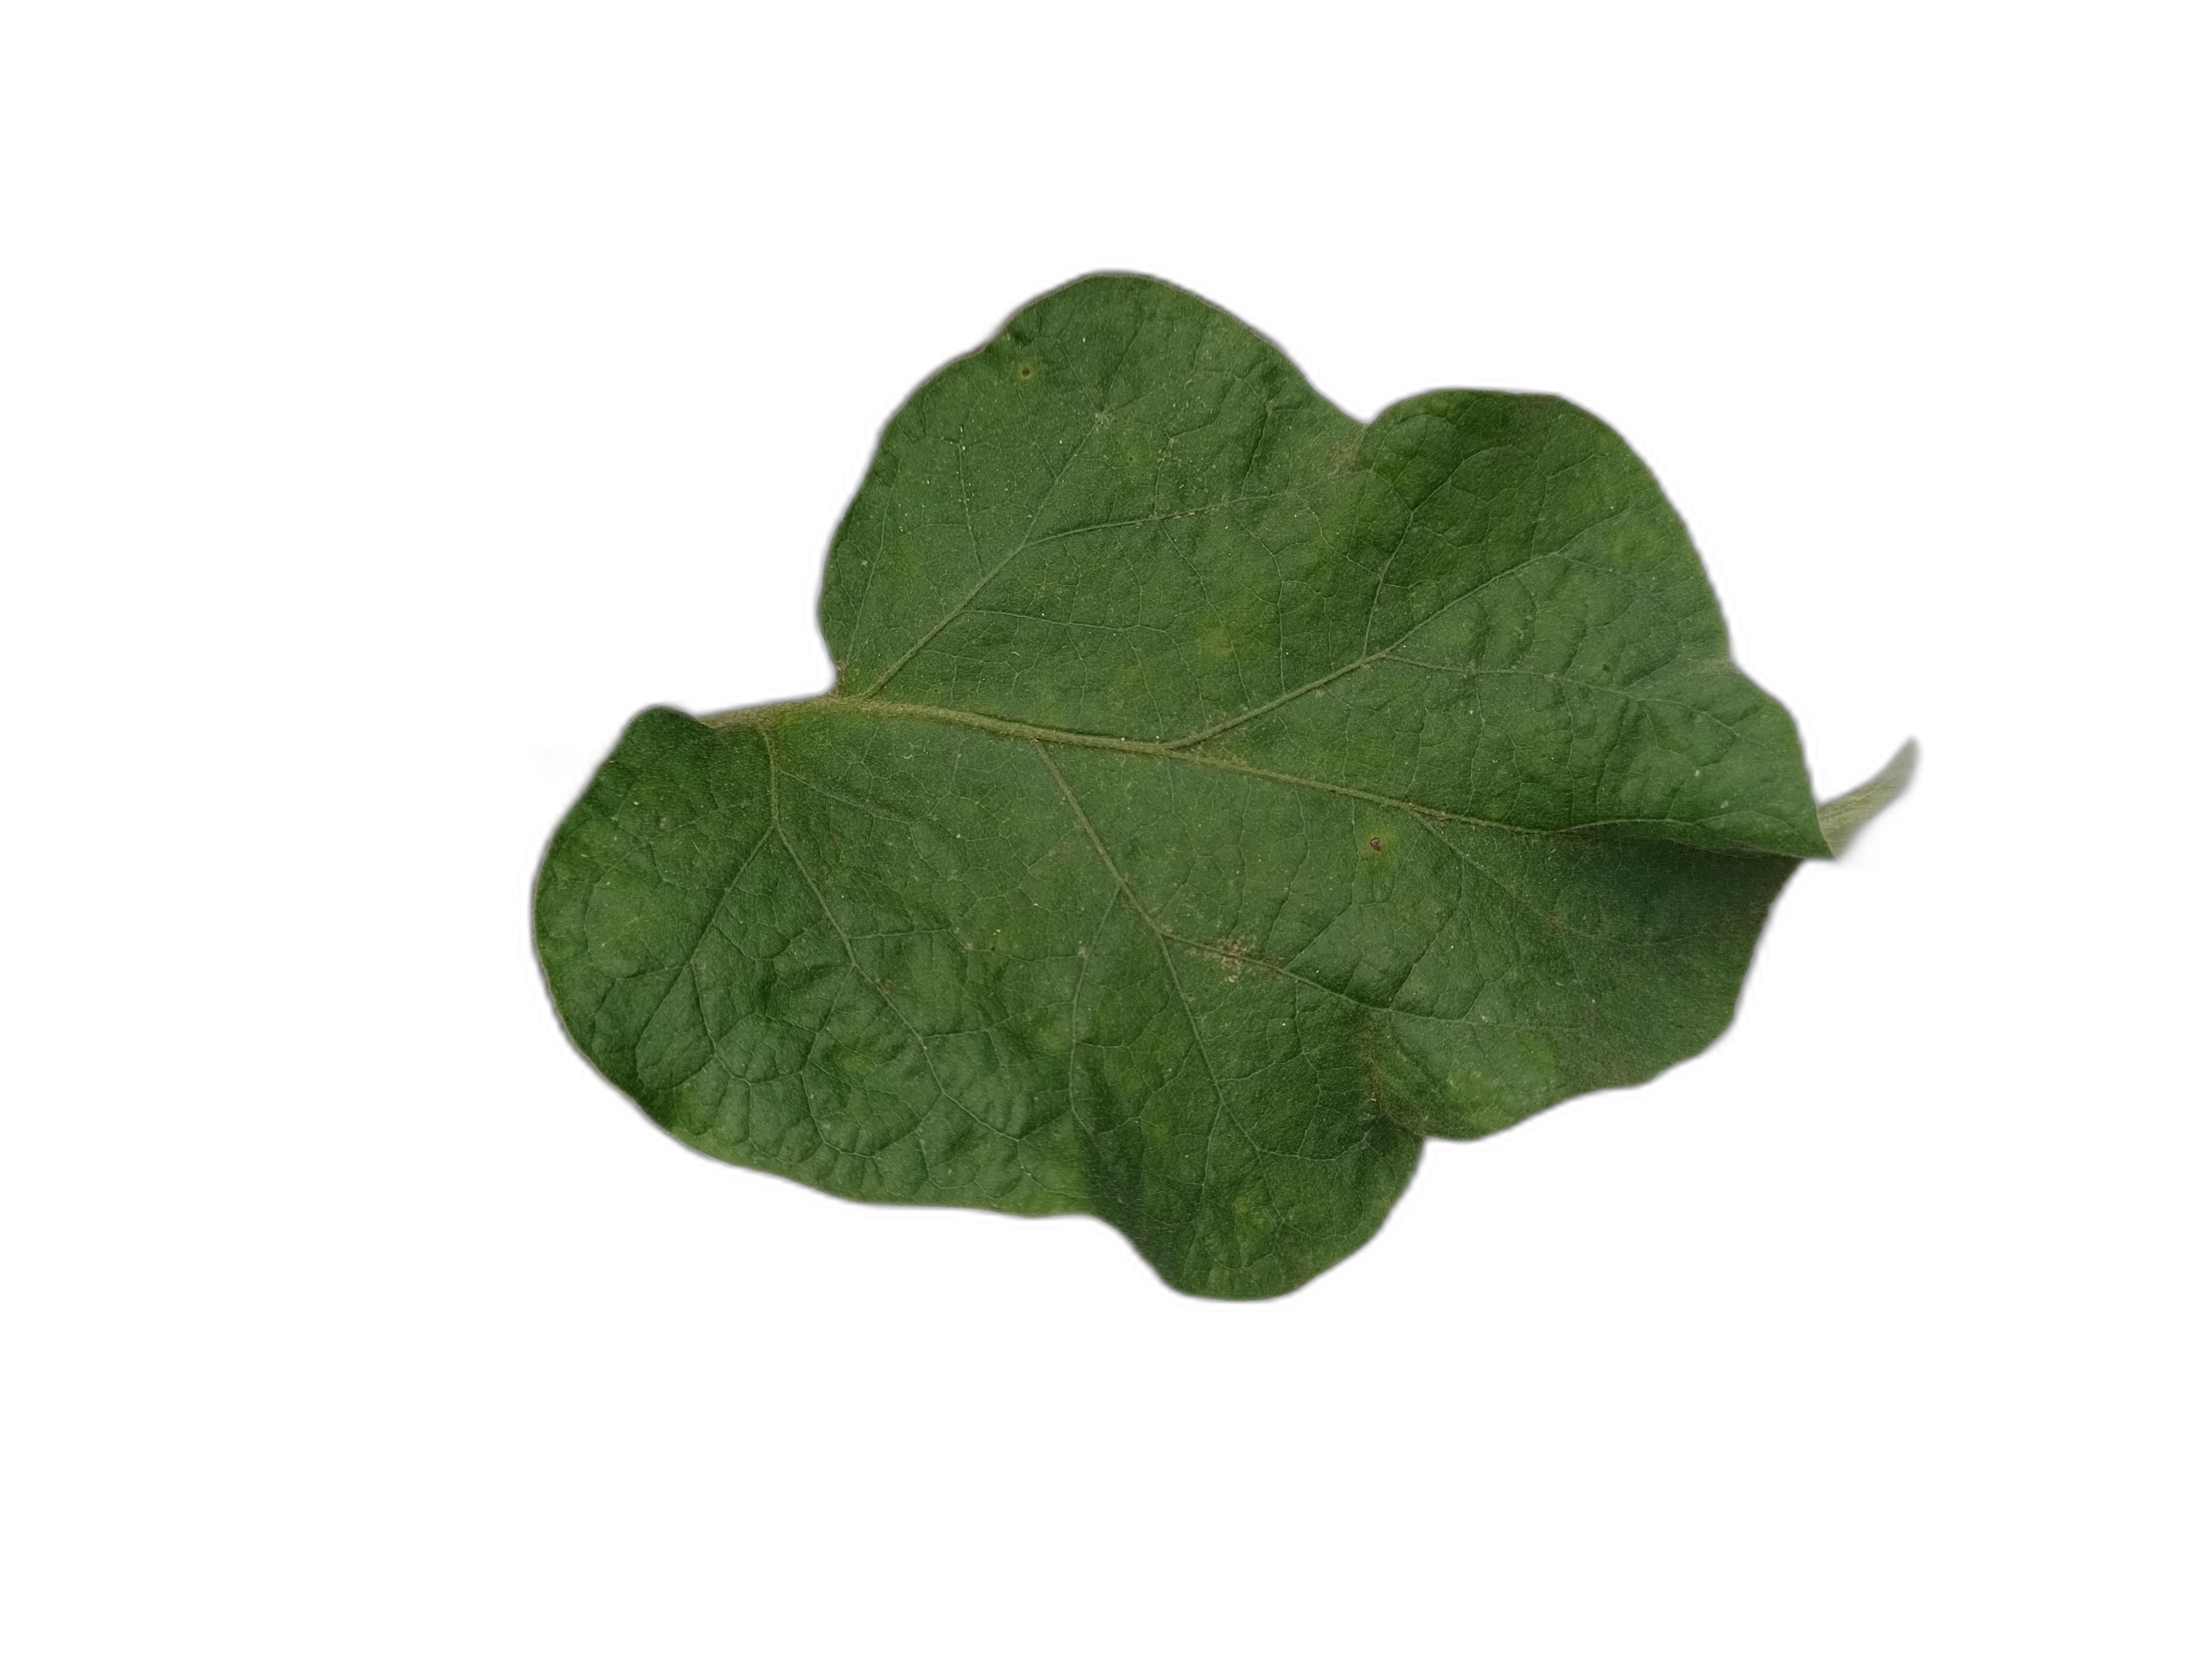
Label: Mosaic Virus Disease